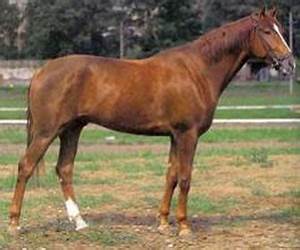
Label: horse